Ignacio Zuloaga

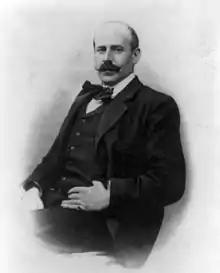
Ignacio Zuloaga in 1909

Ignacio Zuloaga y Zabaleta (July 26, 1870October 31, 1945) was a Spanish painter, born in Eibar, Guipuzcoa, near the monastery of Loyola.